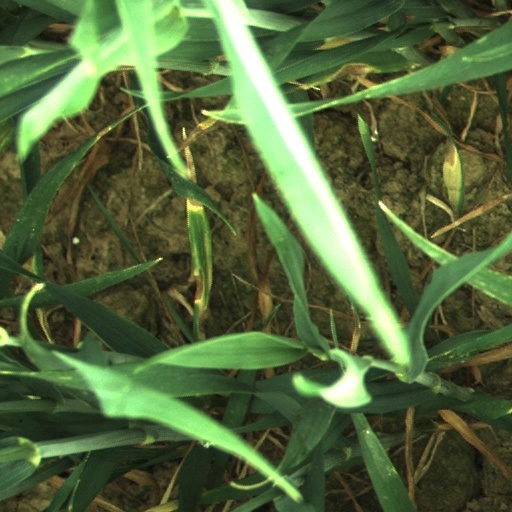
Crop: wheat